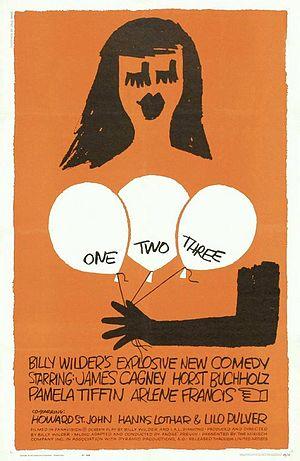
Un, deux, trois est une comédie américaine réalisée par Billy Wilder, sortie en 1961. Le film est connu pour son rythme rapide prenant en toile de fond le conflit Est-Ouest pendant la guerre froide.